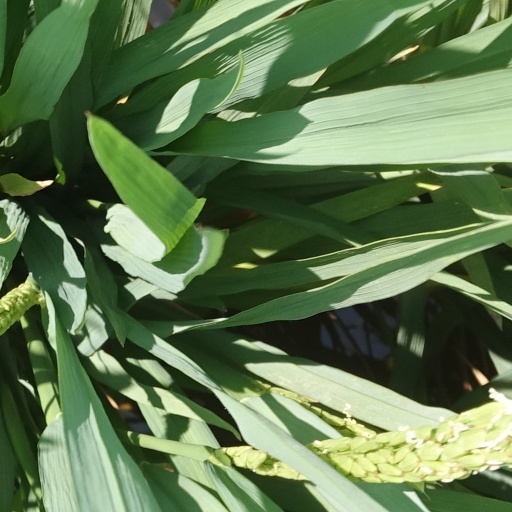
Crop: rice